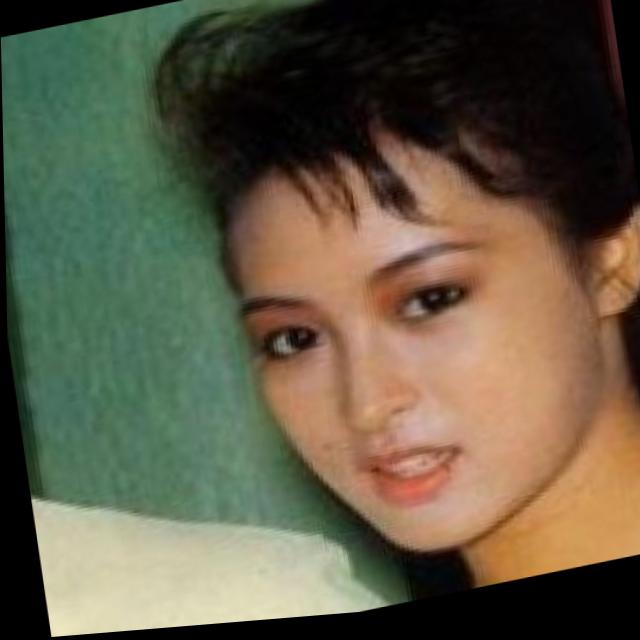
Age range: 21-44